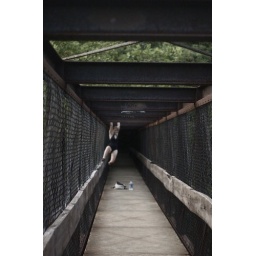
Liza on the bridge to the river in Richmond. 07/24/10